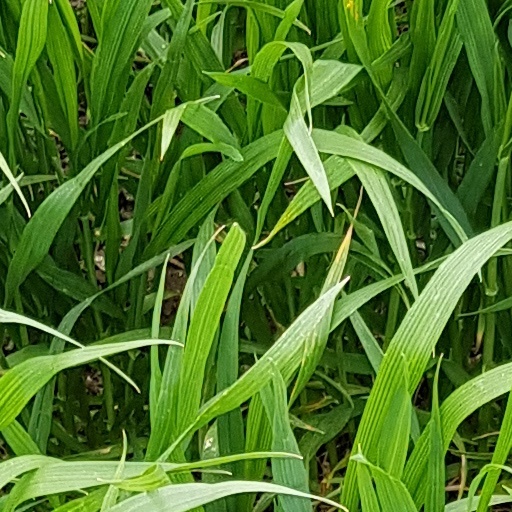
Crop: wheat